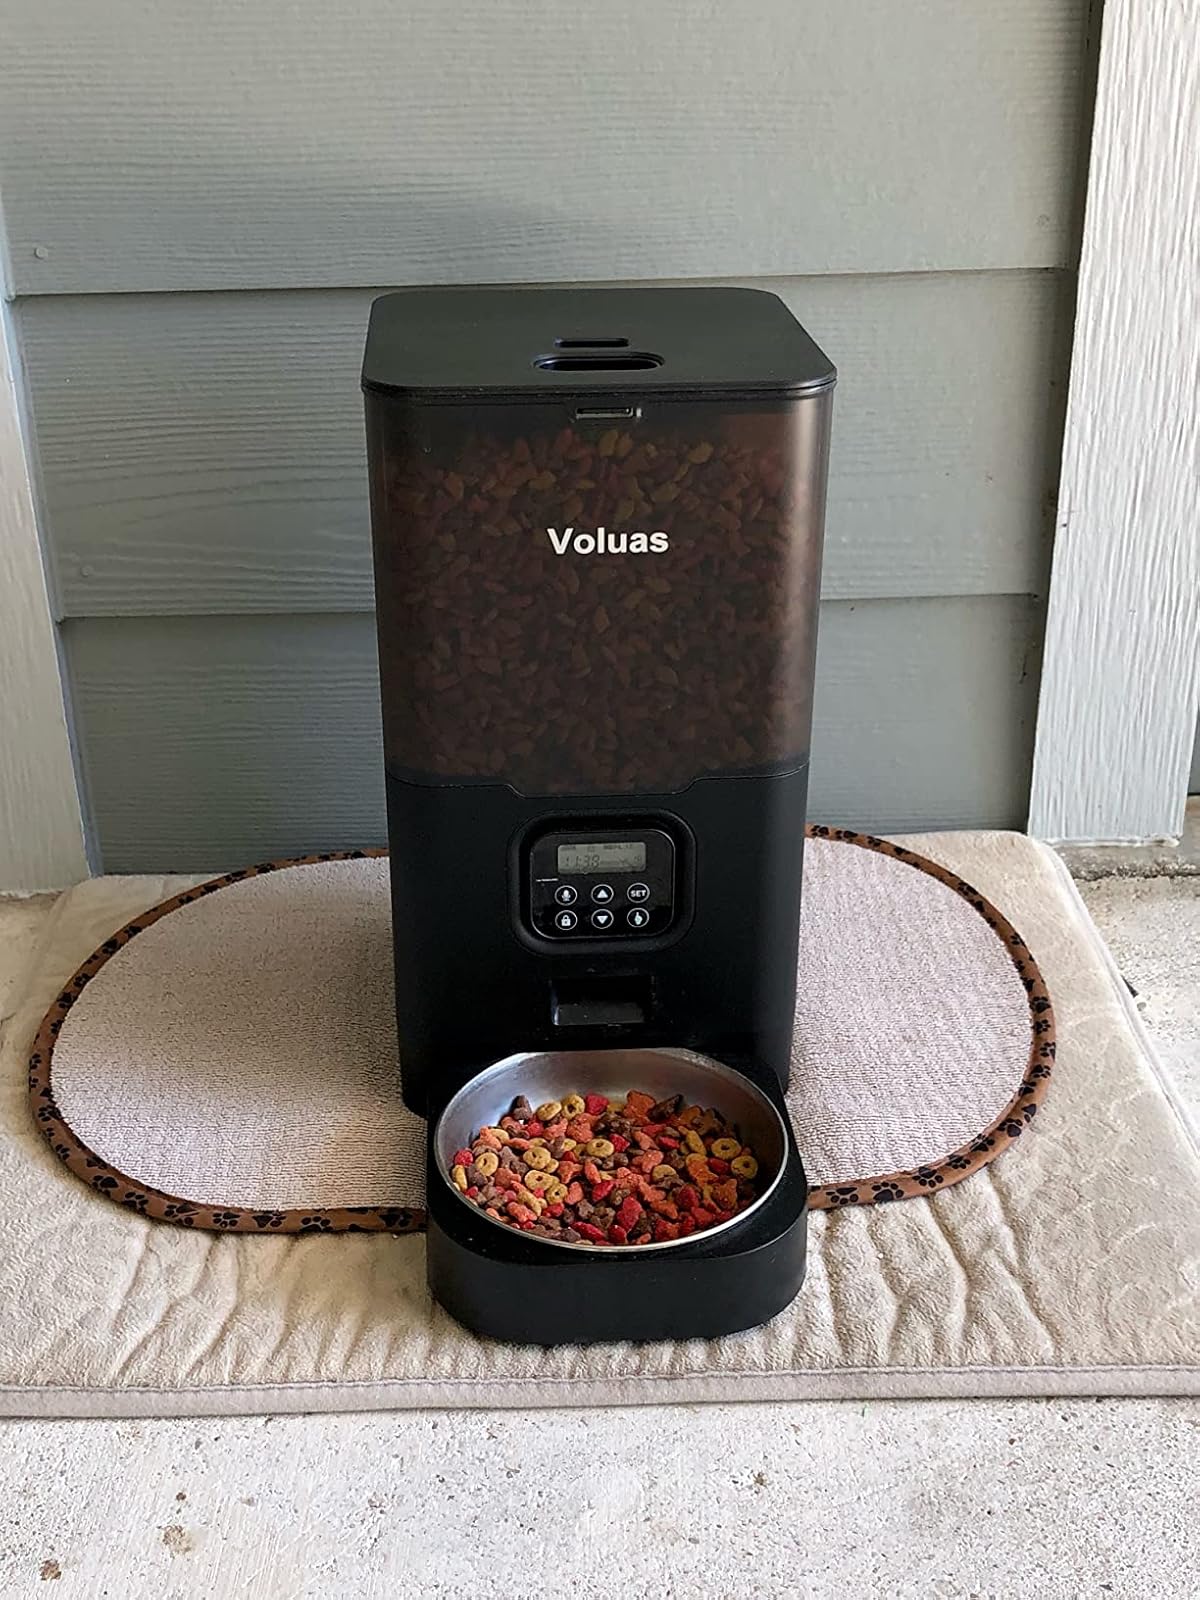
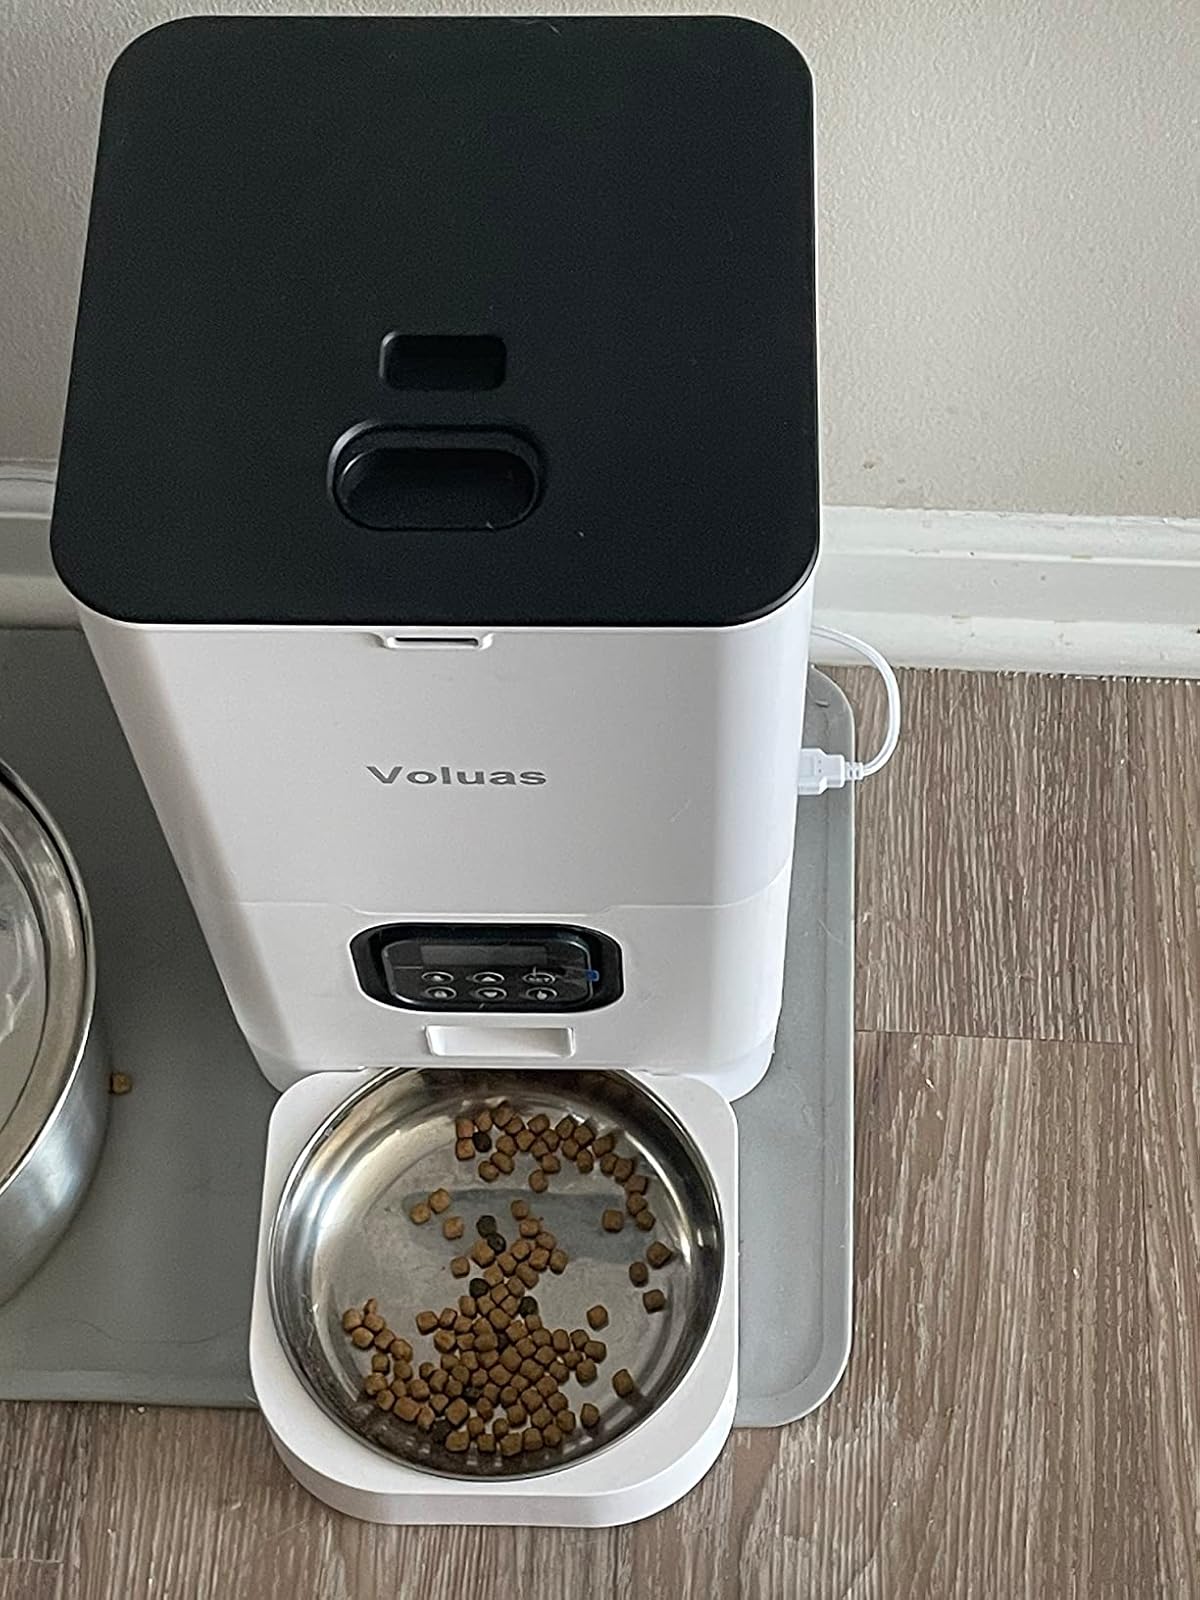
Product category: items_feeder
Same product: no